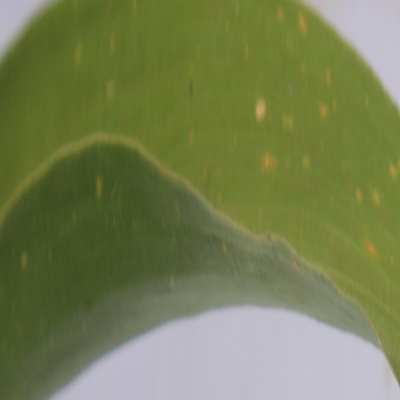
Crop: Maize
Condition: leaf spot